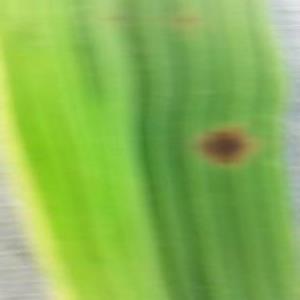
Disease: Brownspot